Tuti Bridge

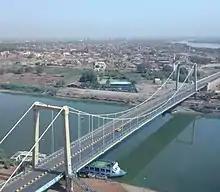
Tuti Bridge

The Tuti Bridge is a modern suspension bridge linking between Tuti Island and the City of Khartoum in Sudan that was completed in February 2008.